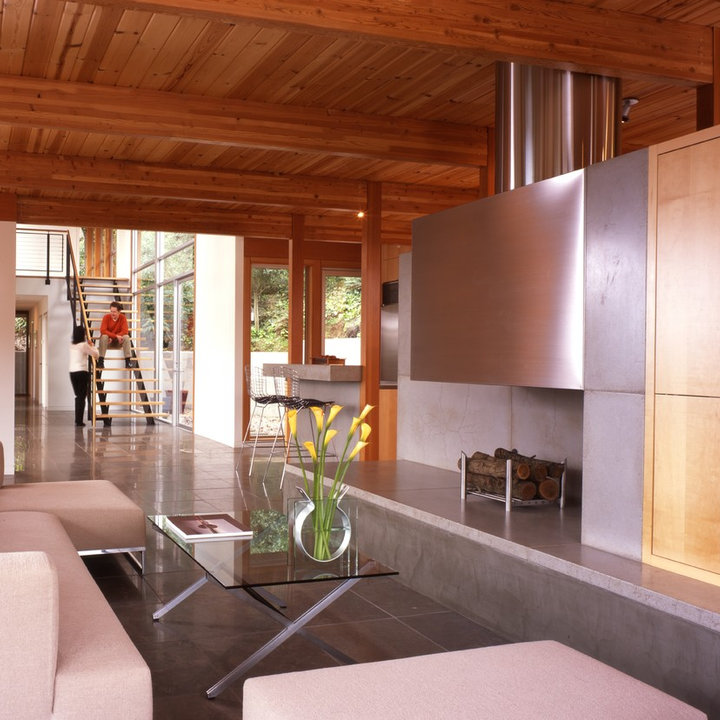
Style: Modern